Marjorie Lynn

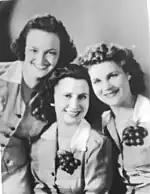
The Meri-Maids, from left to right, Ruth Sanfheil, Mary Rumachick, and Marjorie Lynn, who toured with the Roy Smeck USO Show during World War II.

In 1943, Marjorie joined the USO to help the war effort as part of the show highlighted by Roy Smeck, the anointed "King of the Ukulele." She was the lead singer of a swing trio called the Meri-Maids, all Wisconsin girls, that also featured Ruth Sanfheil and Mary Rumachick. They toured extensively in military hospitals in the United States throughout the war. They primarily sang songs popularized by the Andrews Sisters and Barn Dance favorites the Dinning Sisters. These songs are still popular, being sung by such artists as Bette Midler and Katy Perry. Later, the Dinning's younger brother Mark Dinning had the number one hit, co-written by Jean Dinning, "Teen Angel".